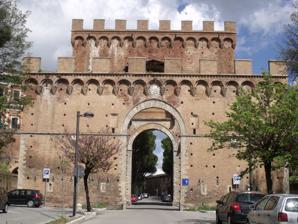
Building: Porta Romana, Siena
Country: Italy
Year built: 1328
Porta Romana Porta Romana is one of the portals in the medieval Walls of Siena . It is located on Via Cassia in Siena , region of Tuscany , Italy. The gate exits near the Basilica of San Clemente and leads south out of town to Via Enea Silvio Piccolomini. 43°18′48″N 11°20′22″E / 43.313264°N 11.339478°E / 43.313264; 11.339478 History The gate was built in 1327-1328 by Agnolo di Ventura and Agostino di Giovanni , and has a crenellated roofline with machicolation in front gate. The gate is complex, with two separate portals, separated by a small inner court, with the inner gatehouse taller than the outer one. The large arches are faced with travertine marble. The courtyard is surrounded by arrowslits. It was likely that the gate doors could be opened sequentially. The outer portal has a round bas-relief with the Roman Catholic IHS Christogram inside a sun symbol ( San Bernardino Christogram). In 1417, Taddeo di Bartolo was commissioned to paint the Madonna icon on the inner portal, dedicated to the protection of the city. The painting was further retouched by Sassetta and later Sano di Pietro who completed it in 1466. The painting depicted a Glory of Angels in lower arches, and a Coronation of the Virgin in the central arch. Due to the state of decay, the remaining fresco was transferred in 1978 to the Basilica of San Francesco, Siena . Bibliography Toscana. Guida d'Italia (Guida rossa), Touring Club Italiano, Milano 2003. ISBN 88-365-2767-1 Fonte: scheda nei "Luoghi della Fede", Regione Toscana